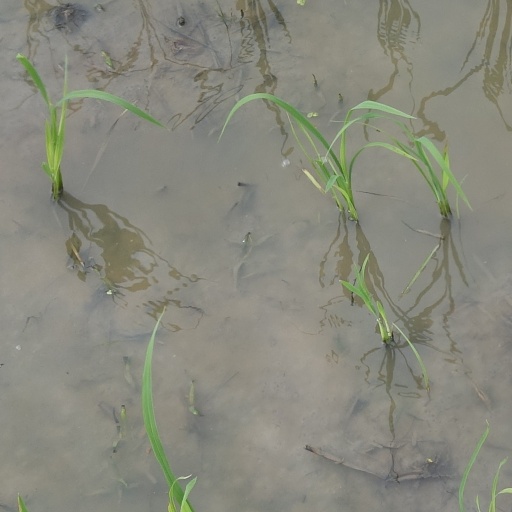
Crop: rice